List of birds of Ontario

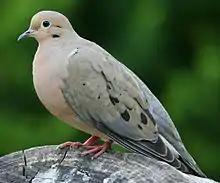
Mourning dove

Pigeons and doves are stout-bodied birds with short necks and short slender bills with a fleshy cere.